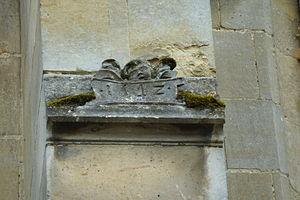
Cinquième contrefort du collatéral nord (en comptant depuis la façade occidentale).
L'église Saint-Martin est une église catholique paroissiale située à Groslay, en France. Elle se compose essentiellement d'une nef et d'un bas-côté sud gothiques du XIIIᵉ siècle ; et d'un prolongement de la nef avec chœur à l'abside en hémicycle ainsi que d'un collatéral nord et d'un prolongement du collatéral sud du XVIᵉ siècle. Les parties ajoutées en premier lieu affichent le style gothique flamboyant, alors que les finitions des parties ajoutées pendant la dernière campagne de travaux sont empreintes de la Renaissance, mais seule l'abside est conçue entièrement dans le style de la Renaissance. À la suite de remaniements et ajouts maladroits, uniquement la façade septentrionale et en partie la façade du chevet conservent leur caractère authentique. L'intérieur est assez harmonieux et construit avec grand soin, ne présentant pas de rupture réelle entre les différentes parties. La véritable richesse de l'église sont ses six verrières Renaissance, constituées dans certains cas de fragments montés ensemble. L'édifice est classé monument historique depuis 1929.